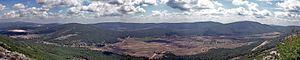
Canjuers
Le camp de Canjuers et son polygone de tir sont des terrains militaires de l'armée de terre française situés dans le Var, France.